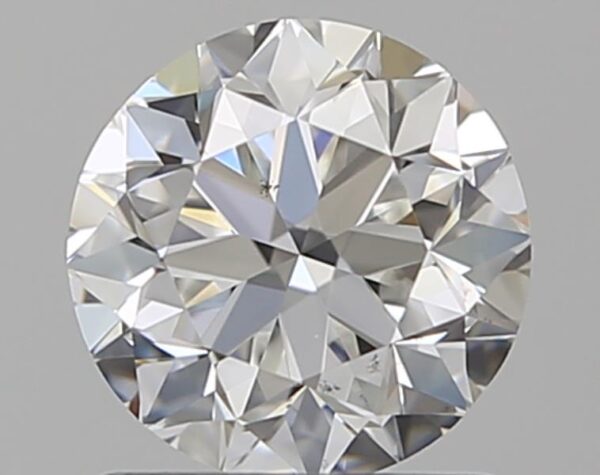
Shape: round
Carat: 1
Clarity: VS1
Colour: F
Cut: VG
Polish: VG
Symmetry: VG
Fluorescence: N
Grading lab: GIA
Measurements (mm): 6.19 x 6.24 x 4.03